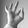
ASL letter: F